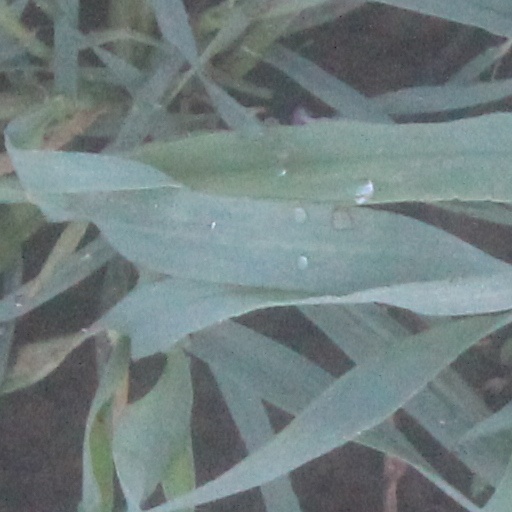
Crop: wheat